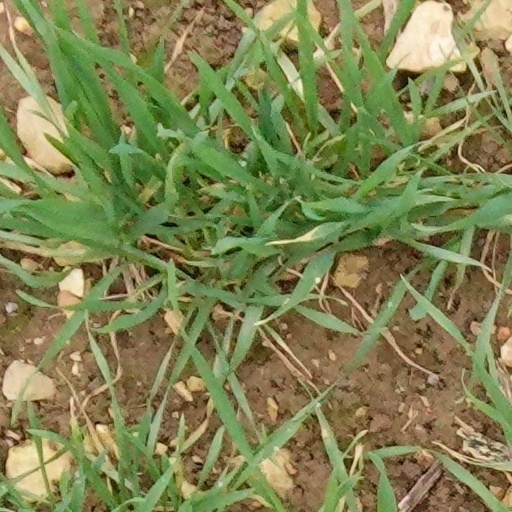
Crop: wheat